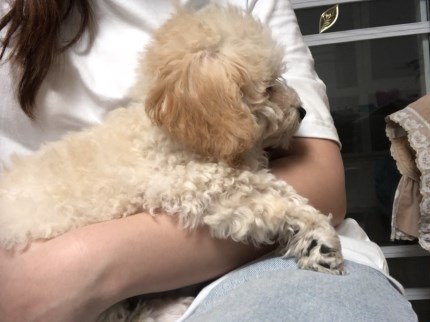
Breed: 7449-n000128-teddy